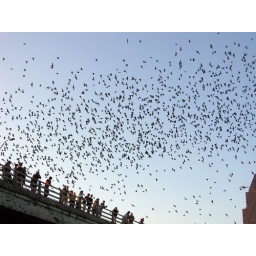
Urban bats take flight from the Congress street bridge in Austin, Texas